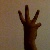
The image shows a hand gesture representing the number 6 in Indian Sign Language.